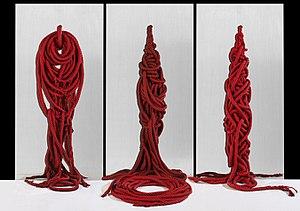
Jiménez-Balaguer Miroirs de la Mémoire 1999 Español: Jiménez-Balaguer Espejos de la Memoria 1999 Català: Jiménez-Balaguer Miralls de la Memòria 1999